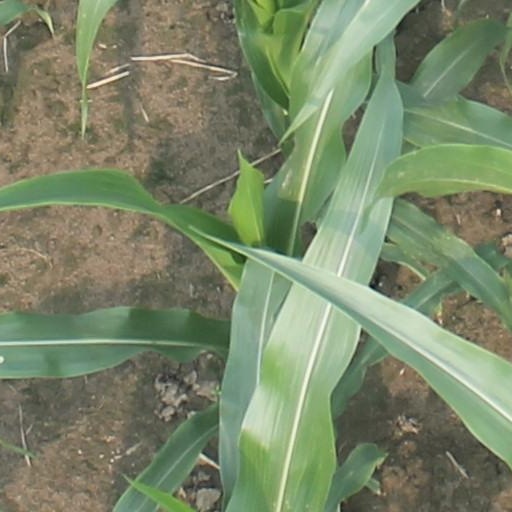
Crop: maize; corn